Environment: real
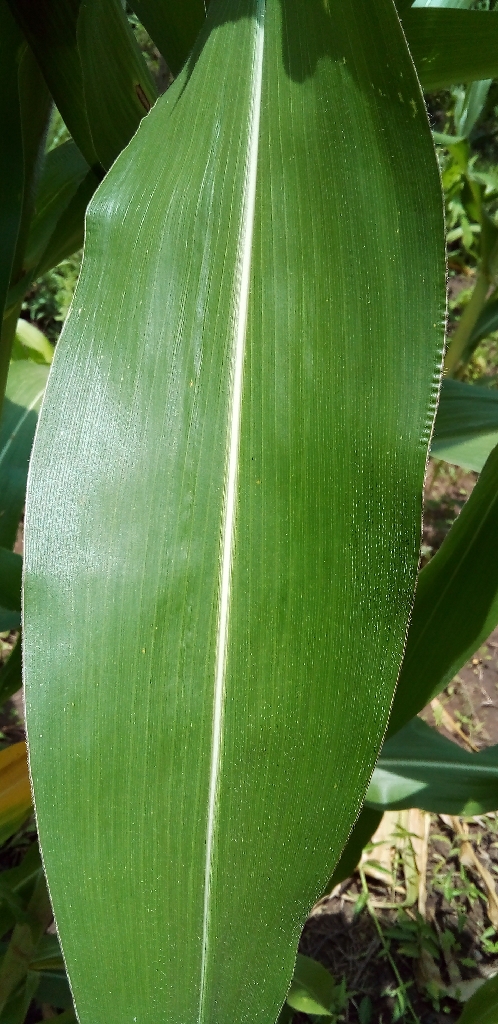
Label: healthy